Combat Pin for Civilian Service

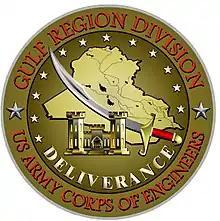
Combat Pin for Civilian Service (Gulf Region)

Combat Pin for Civilian Service (CPCS) Is a combat service recognition decoration awarded to U.S. Army Corps of Engineers (USACE) civilian employees. The Gulf Region CPCS is a lapel pin designed after the Army Corps of Engineer's Gulf Region Division (GRD) logo. The Afghanistan Region CPCS is modeled after the Afghanistan District (AED) logo.